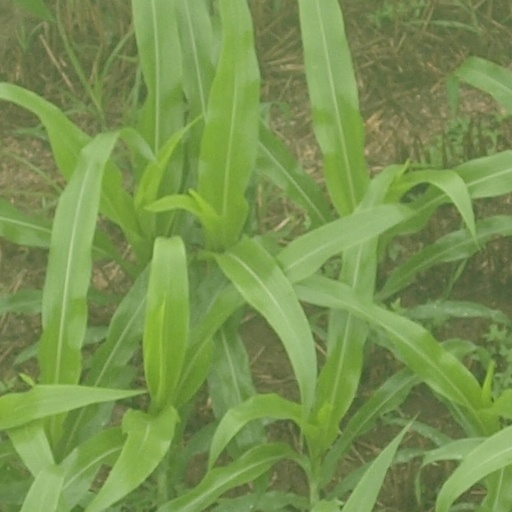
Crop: maize; corn